Birmingham

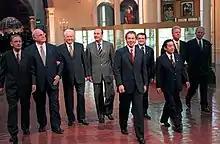
World leaders meet in Birmingham for the 1998 G8 Summit

21 people were killed and 182 were injured in a series of bomb attacks in 1974, thought to be carried out by the Provisional IRA. The bombings were the worst terror attacks in England up until the 2005 London bombings and consisted of bombs being planted in two pubs in central Birmingham. Six men were convicted, who became known later as the Birmingham Six and sentenced to life imprisonment. They were acquitted after 16 years by the Court of Appeal. The convictions are now considered one of the worst miscarriages of justice in the UK in recent times. The true perpetrators of the attacks are yet to be arrested.